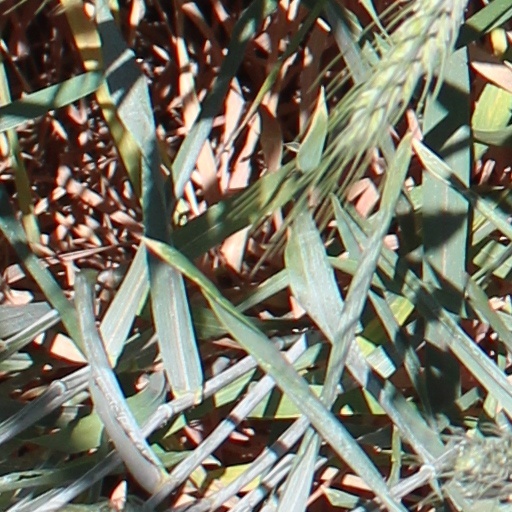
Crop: wheat